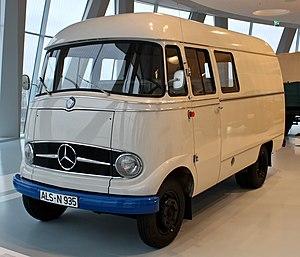
Le Mercedes Benz L319 est un fourgon construit par Mercedes-Benz de 1956 à 1967.